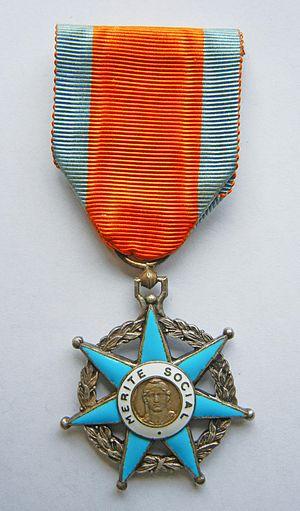
Médaille ruban, Ministère du travail, Mérite social. Avers
Un ordre ministériel est une décoration attribuée spécifiquement, en France, par un ministère. Depuis le 1ᵉʳ janvier 1964, seize d'entre eux ont été placés en extinction, remplacés après 1963 par l'Ordre national du Mérite: ils ne sont plus attribués depuis le 1ᵉʳ janvier 1964, mais les titulaires de ces décorations peuvent continuer à les porter. Il en subsiste quatre toujours décernés : l'Ordre des Palmes académiques, l'Ordre du Mérite agricole, l'Ordre du Mérite maritime et l'Ordre des Arts et des Lettres.
L’ordre du Mérite social, créé par décret en date du 25 octobre 1936 en France, prenait la place des médailles des Secours mutuels, créées par un décret du 26 mars 1852 et des Médailles d’Honneur créées par le décret du 27 mars 1858.